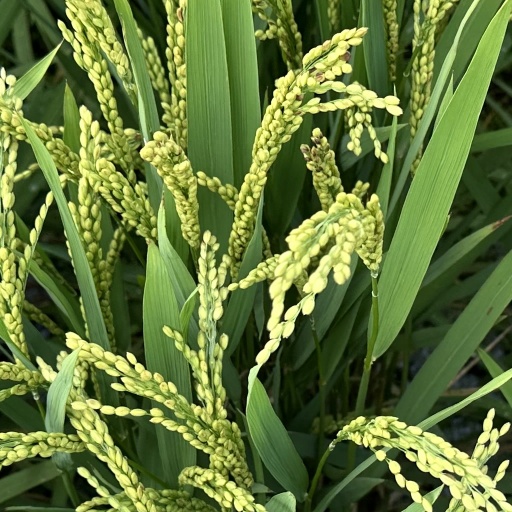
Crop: rice